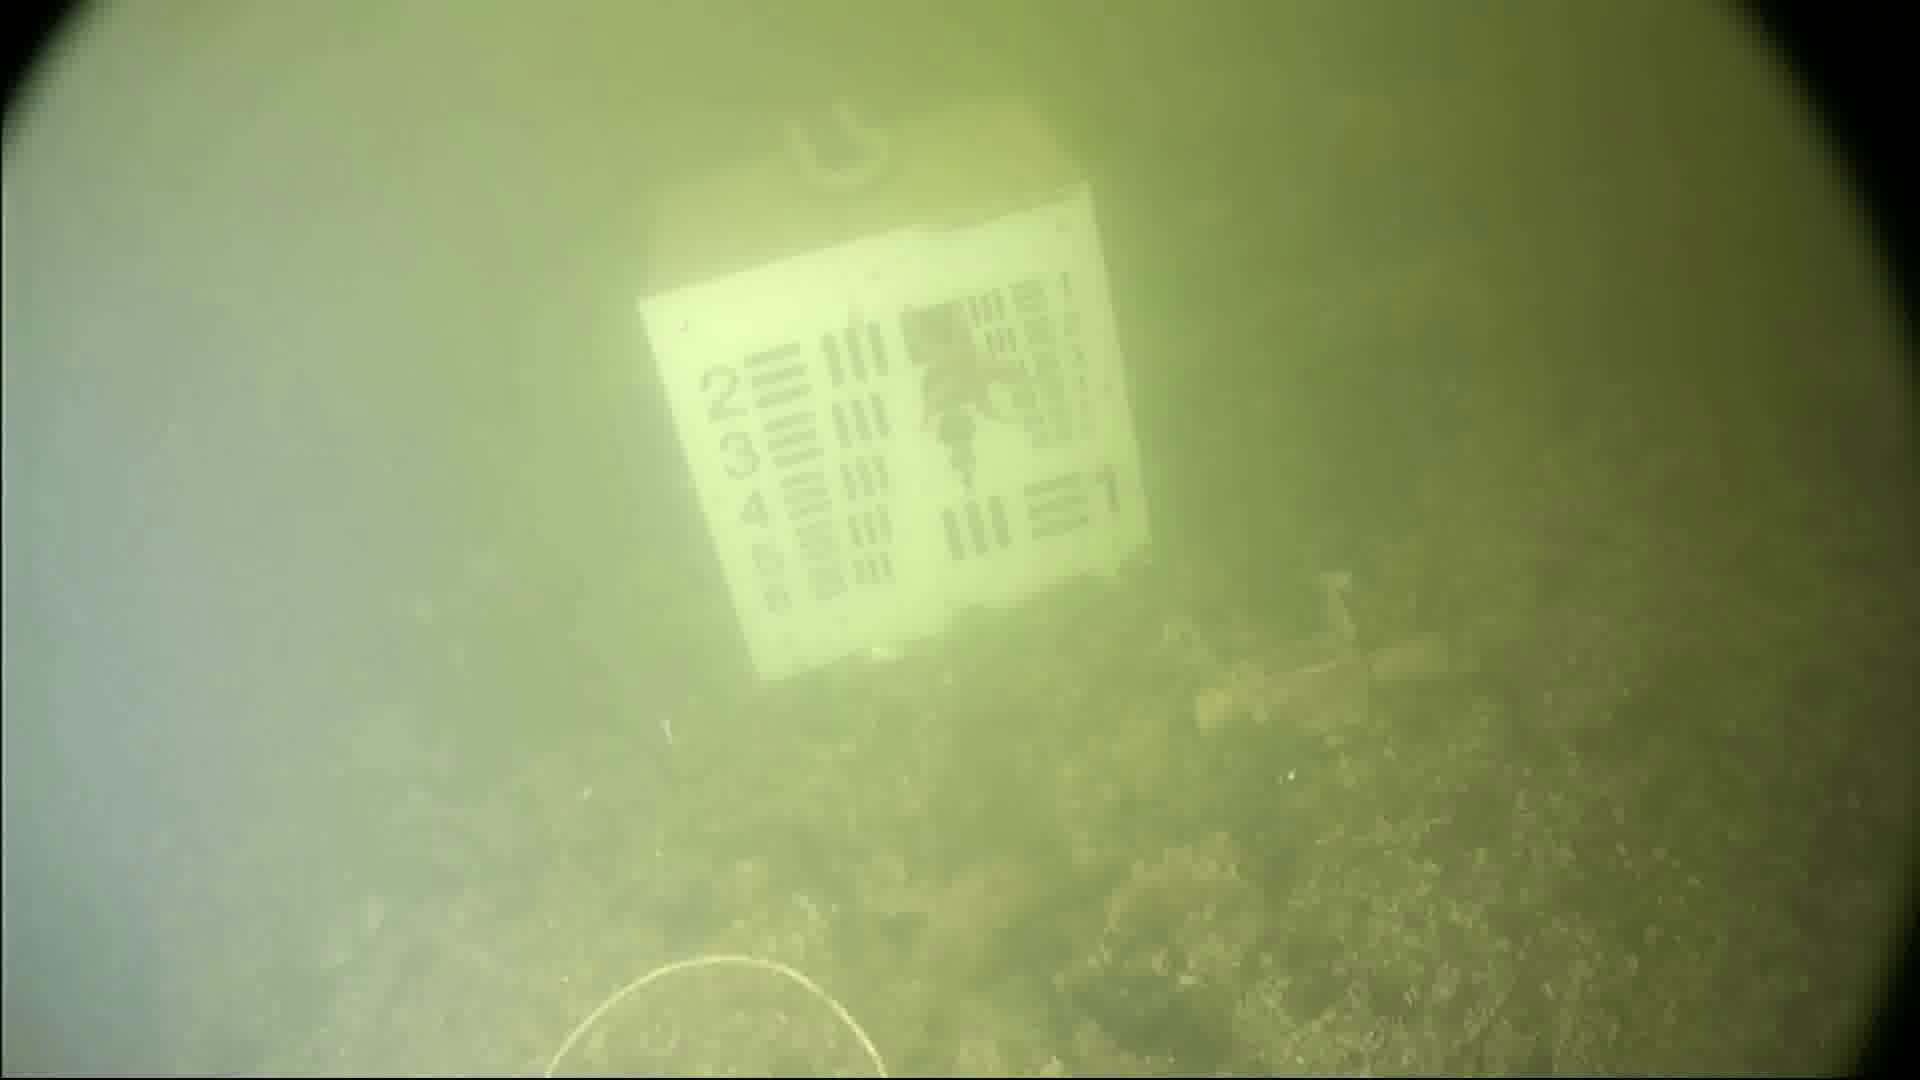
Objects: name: starfish